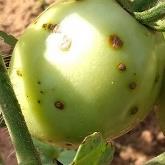
Crop: Tomato
Condition: alternaria-d